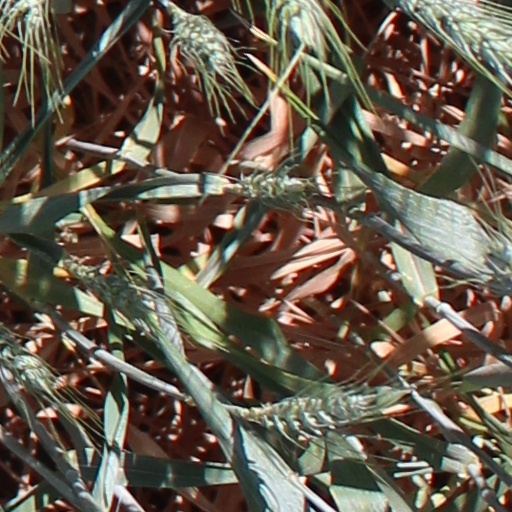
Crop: wheat